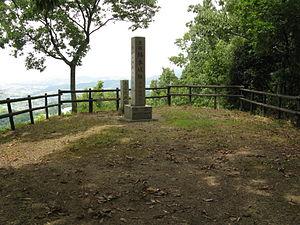
Cette liste présente les sites historiques du Japon situés dans la préfecture urbaine d'Ōsaka.